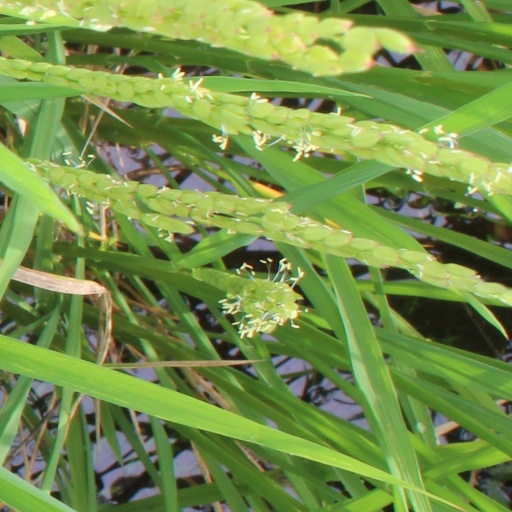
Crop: rice